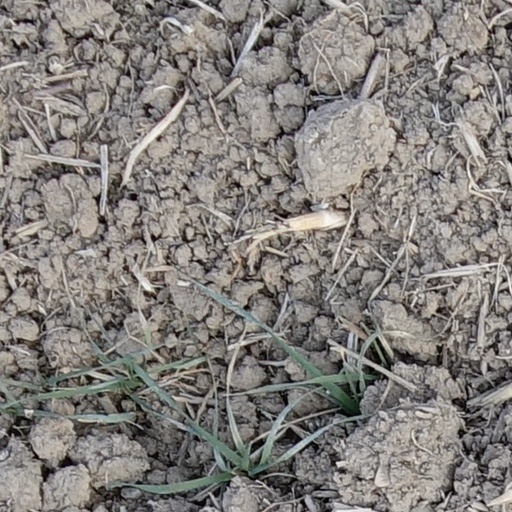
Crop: wheat